Fiber to the x

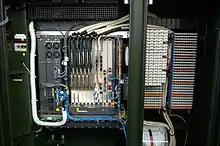
Inside an FTTN or FTTC fiber cabinet. The left side contains the fiber and a DSLAM, and the right side contains the copper and punch down blocks for a form of DSL such as VDSL

Fiber to the curb/cabinet (FTTC) is a telecommunications system based on fiber-optic cables run to a platform that serves several customers. Each of these customers has a connection to this platform via coaxial cable or twisted pair. Here "curb" is an abstraction and can just as easily mean a pole-mounted device or communications closet or a shed. Typically any system terminating fiber within of the customer premises equipment would be described as FTTC.